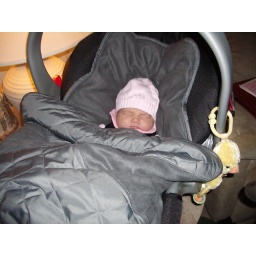
Evelyn in her car seat